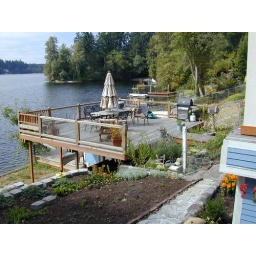
The deck over the boat house